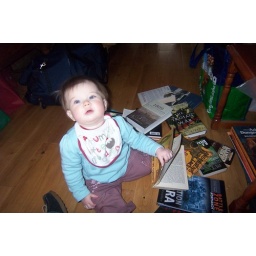
The books were all over the floor when I got here